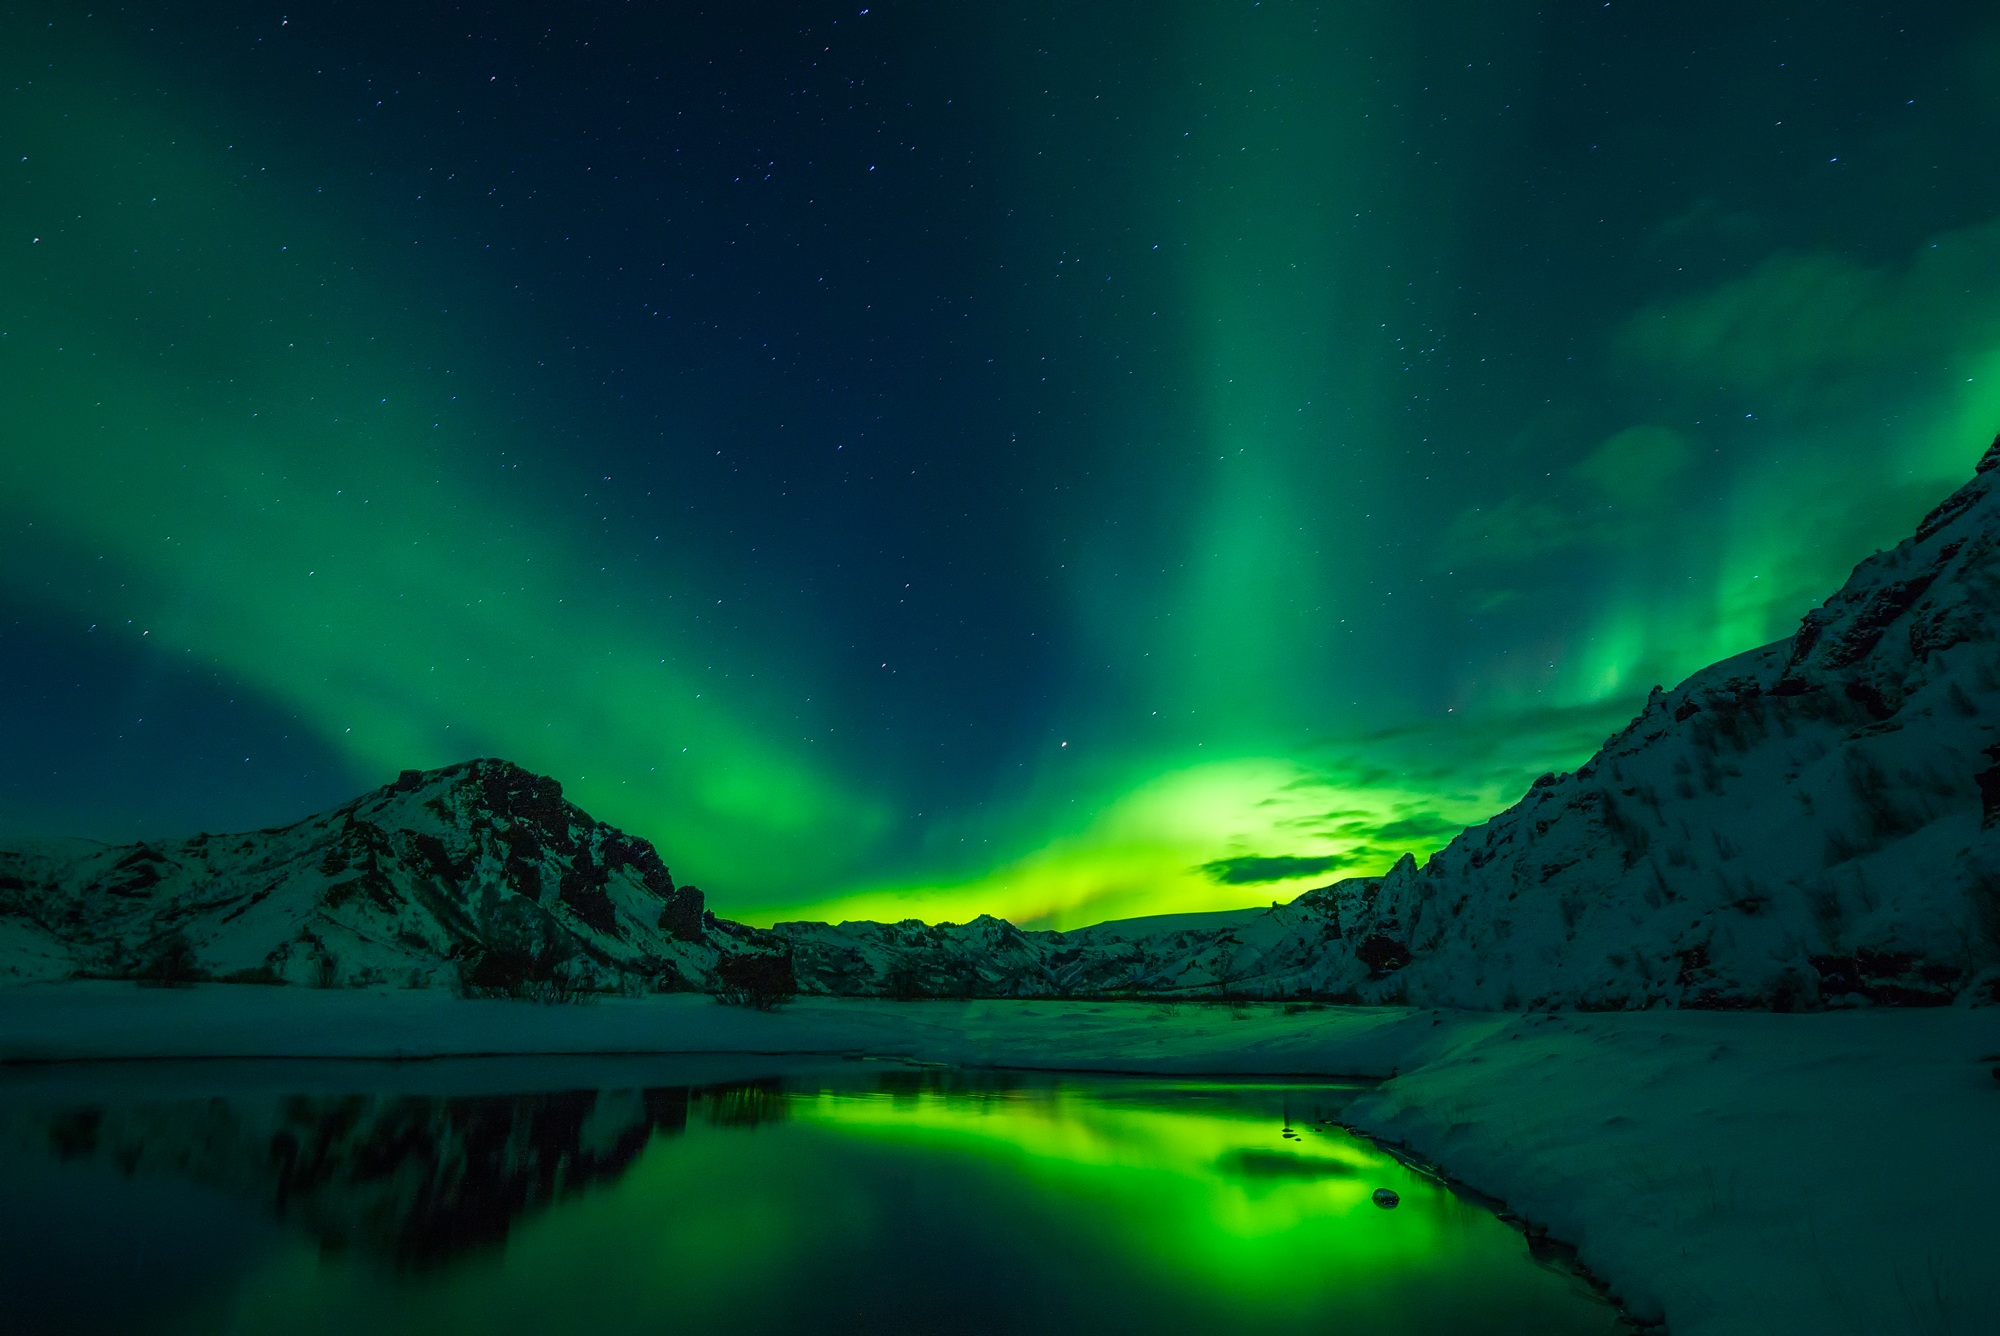
landscape, water, nature, wilderness, snow, winter, sky, sunset, night, countryside, lake, atmosphere, country, rural, iceland, colorful, aurora, aurora borealis, outdoors, hdr, clouds, mountains, reflections, beautiful, northern lights, phenomenon